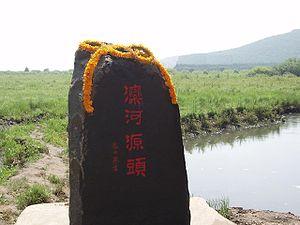
La Luan He est une cours d'eau de la Chine qui coule dans la province de Hebei immédiatement au nord de Pékin et qui se jette dans le golfe de Bohai. Long de 888 km, son bassin versant, a une superficie de 44 900 km².